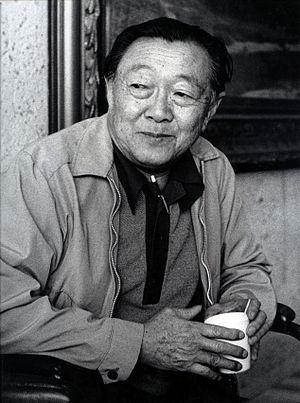
Toshio Mori est un auteur américain, surtout connu pour être l'un des premiers écrivains japonais–américains à publier un livre de fiction.